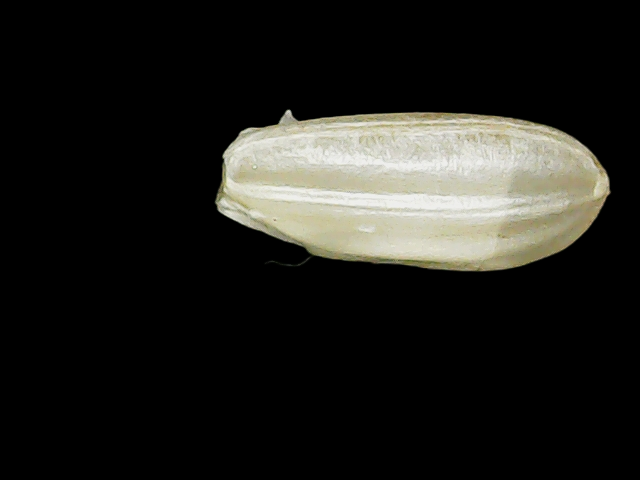
Rice variety: Binadhan8